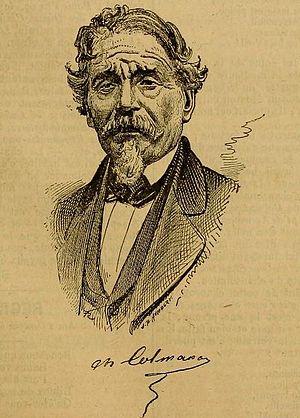
Portrait du goguettier Charles Colmance.
Louis-Charles Colmance généralement connu plus simplement comme Charles Colmance est un chansonnier et goguettier français, parisien et montmartrois.